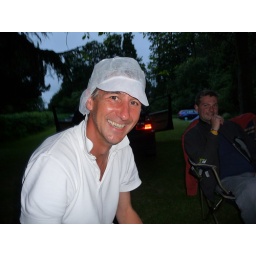
John in white serving hat